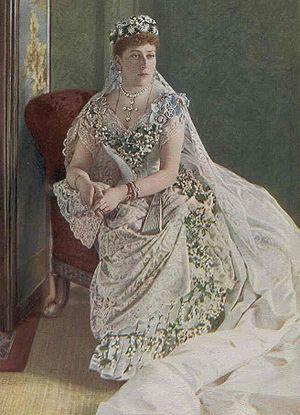
Béatrice Marie Victoria Théodora du Royaume-Uni, princesse du Royaume-Uni de Grande-Bretagne et d'Irlande puis, par son mariage, princesse de Battenberg est née le 14 avril 1857 à Londres et est décédée le 26 octobre 1944 à Brantridge Park, à Balcombe. Membre de la famille royale britannique, elle est gouverneur de l'île de Wight de 1896 à sa mort.